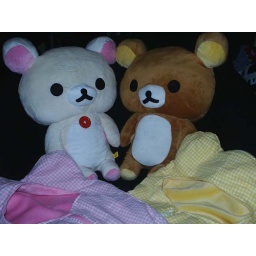
Rilakkuma in sleeping bags 4